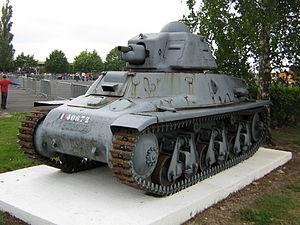
Le 45ᵉ bataillon de chars de combat de la gendarmerie 45ᵉ BCCG - également appelé 45ᵉ bataillon de chars de la gendarmerie ou 45ᵉ bataillon de chars de combat est une unité blindée qui fut constituée en 1939 à partir du Groupe spécial de la garde républicaine mobile de Versailles-Satory.
Le Groupe spécial de garde républicaine mobile était une unité blindée de la Gendarmerie nationale française implantée à Versailles-Satory entre 1933 et 1940.
Le Groupement blindé de gendarmerie mobile, est implanté à Versailles-Satory. Depuis le 1ᵉʳ janvier 2020, il est commandé par un général de brigade.